Eo (instrument)

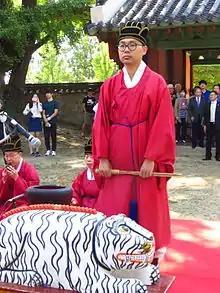
"Eo", a percussion traditional Korean court and ritual instrument

The eo or tiger is a wooden percussion instrument carved in the shape of a tiger with a serrated back, played by running a bamboo whisk across the serrations. The instrument is often played to punctuate the ends of sections of music. It is derived from the Chinese yu. On the back of the tiger is a "jeoeo" (저어) that looks like 27 saws. When the music stops, the performer knocks and scratches this "jeoeo" through the "jin" and gives a signal.